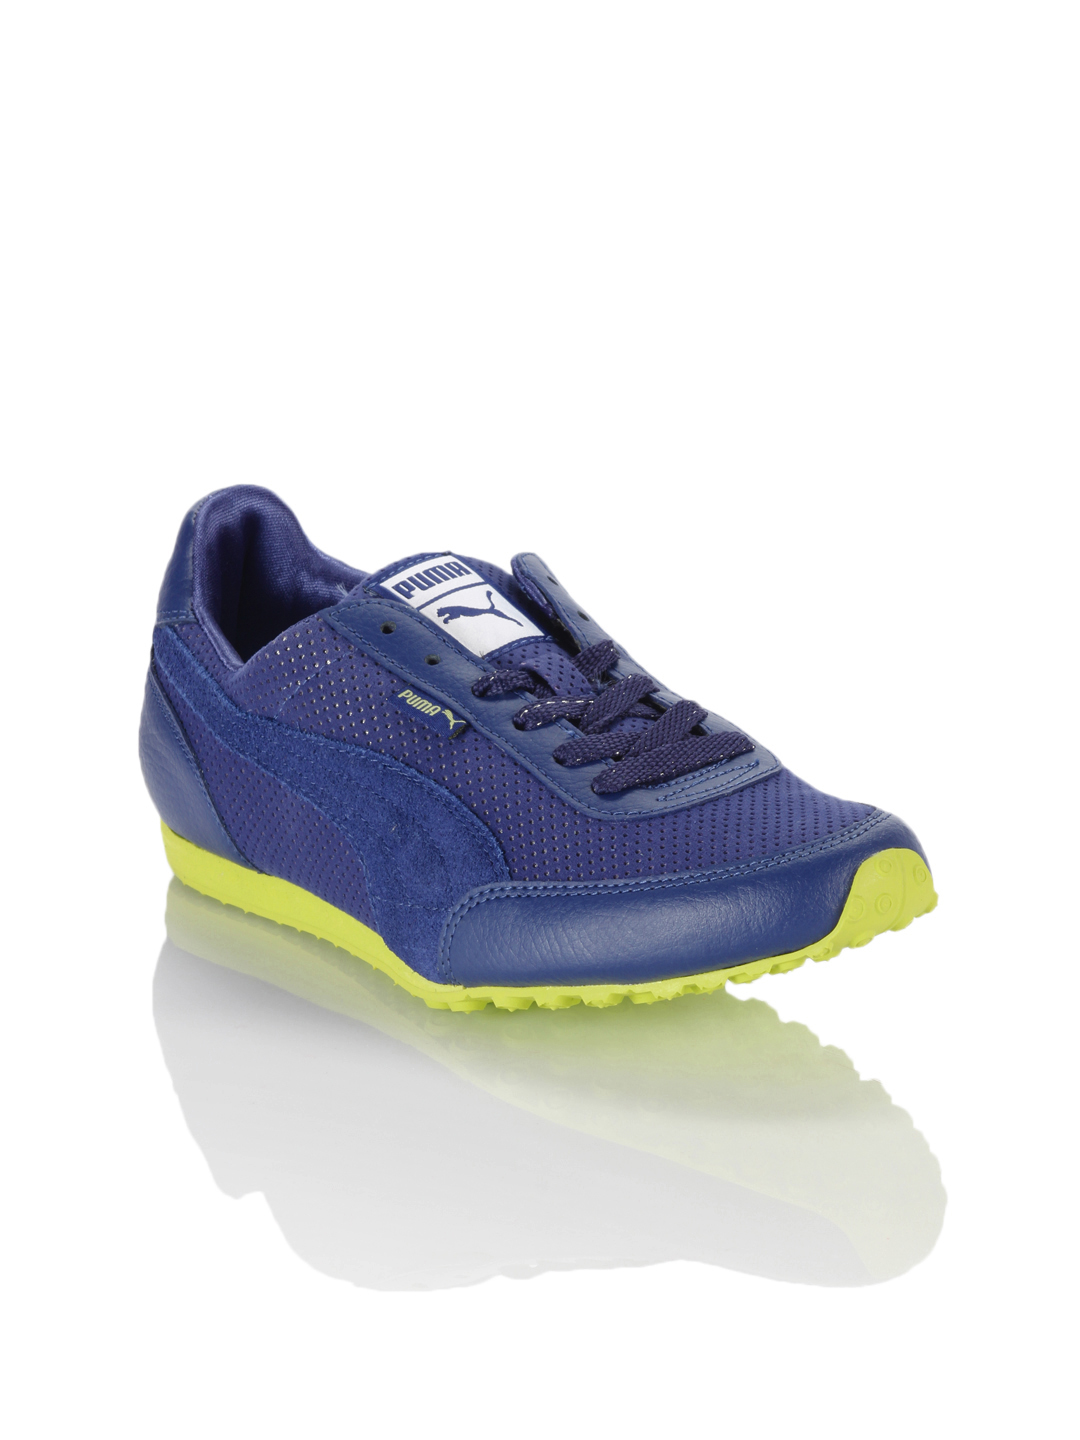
Puma Women Maya Shimmer Blue Shoes
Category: Footwear / Shoes / Casual Shoes
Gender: Women
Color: Blue
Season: Summer 2012
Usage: Casual